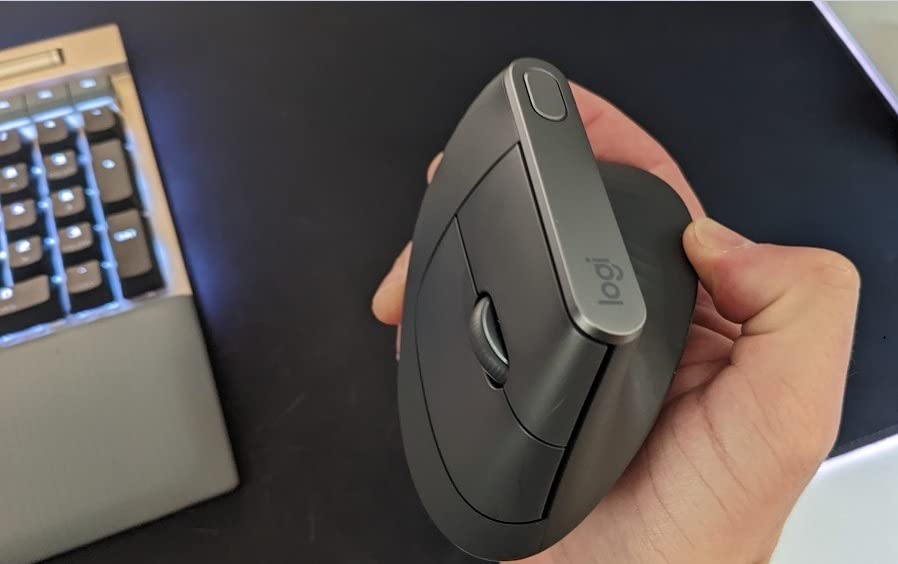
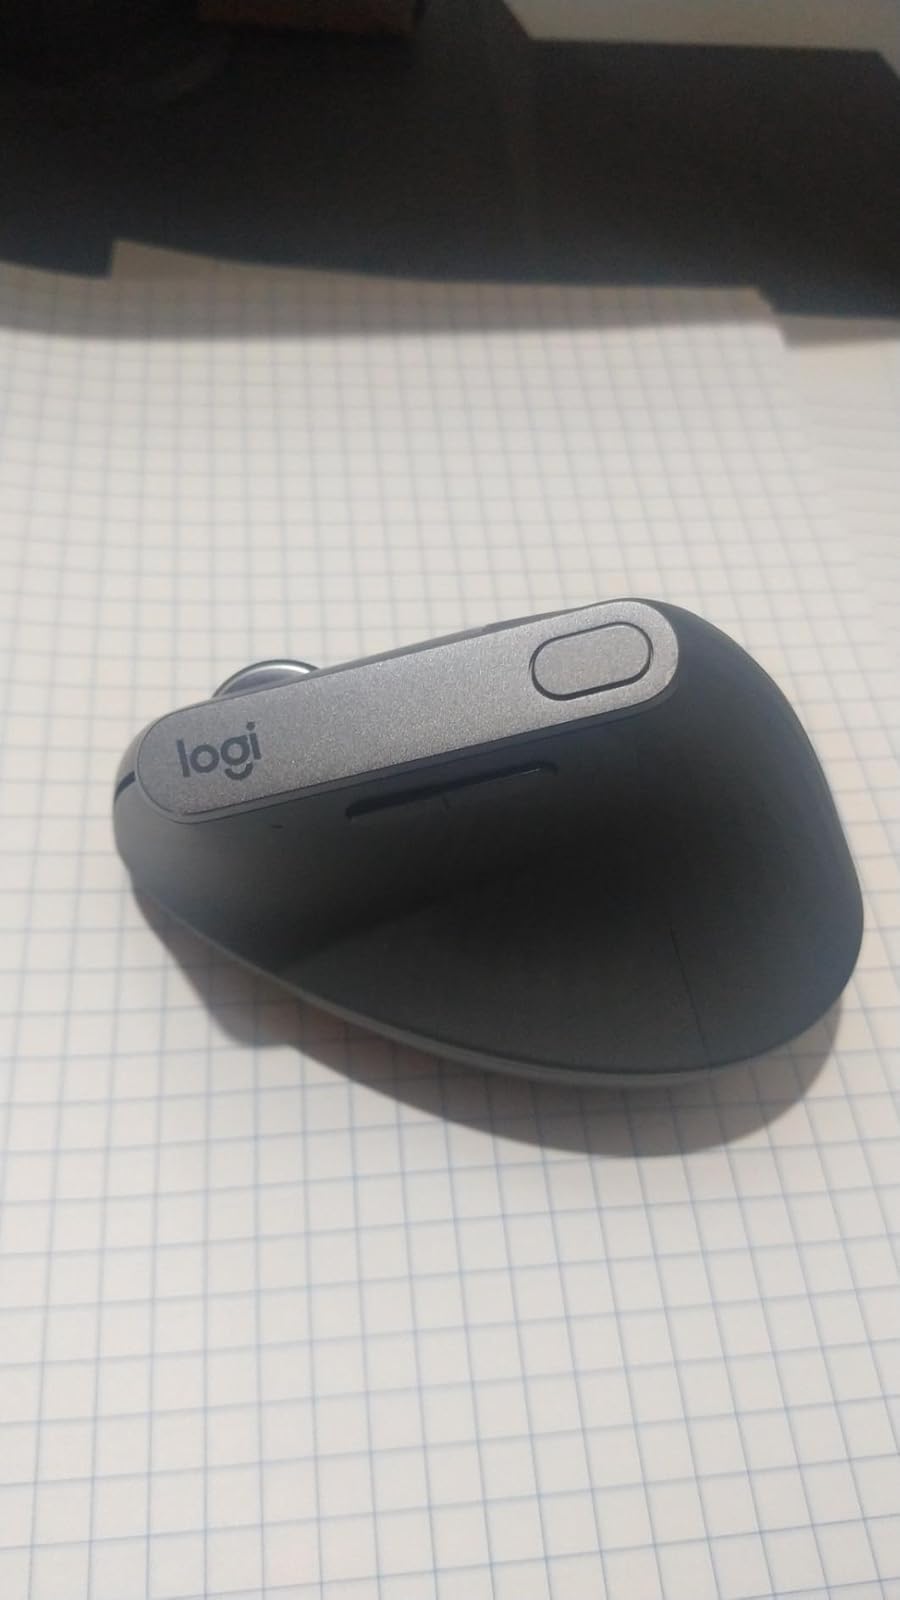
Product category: mouse
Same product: yes